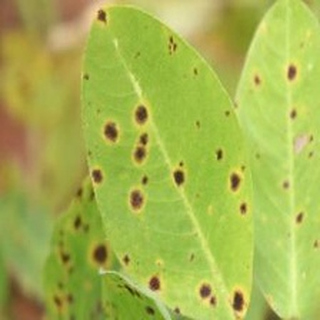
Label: groundnut_late_leaf_spot